Robert de Stratford

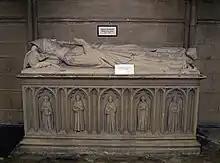
Tomb of Robert de Stratford in Chichester Cathedral

Coats of arms attributed to Robert de Stratford: